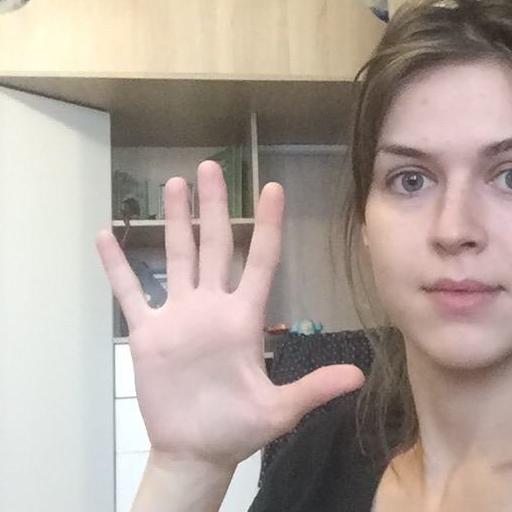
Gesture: palm